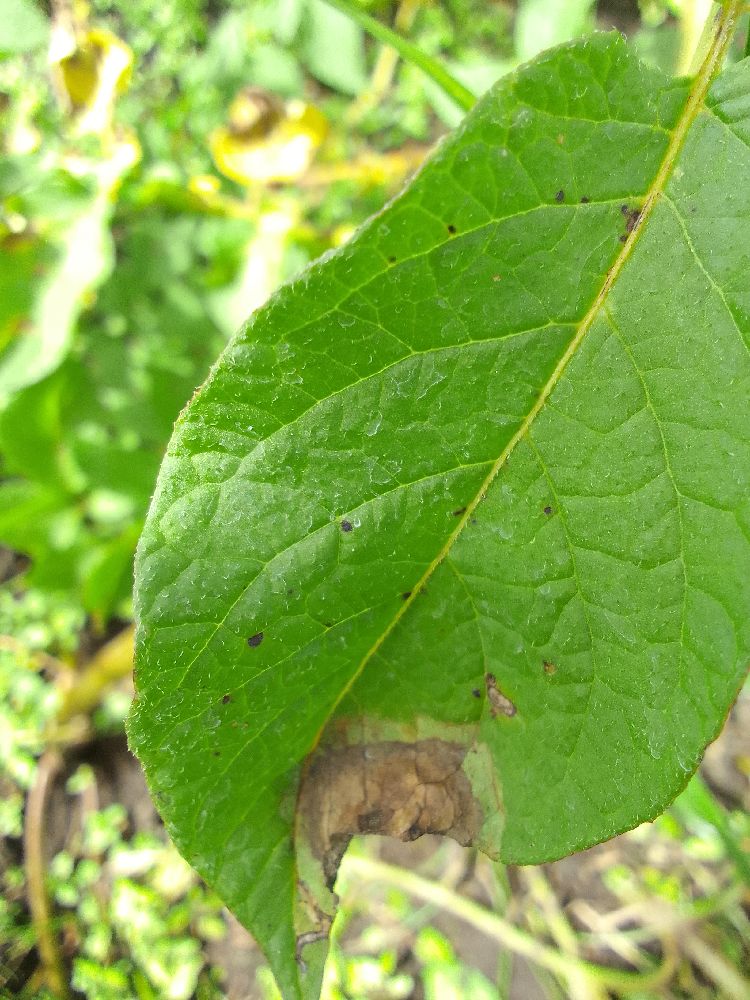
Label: Late blight